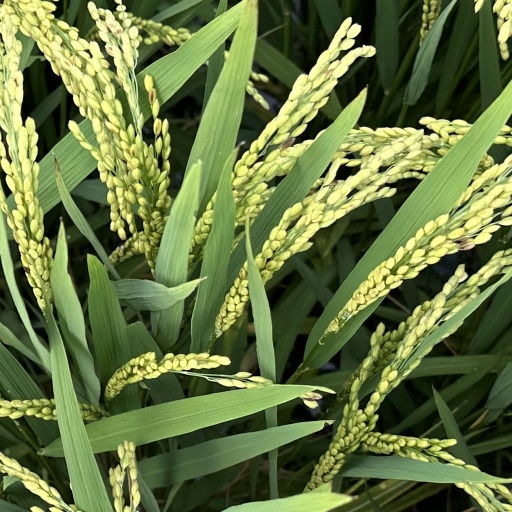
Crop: rice